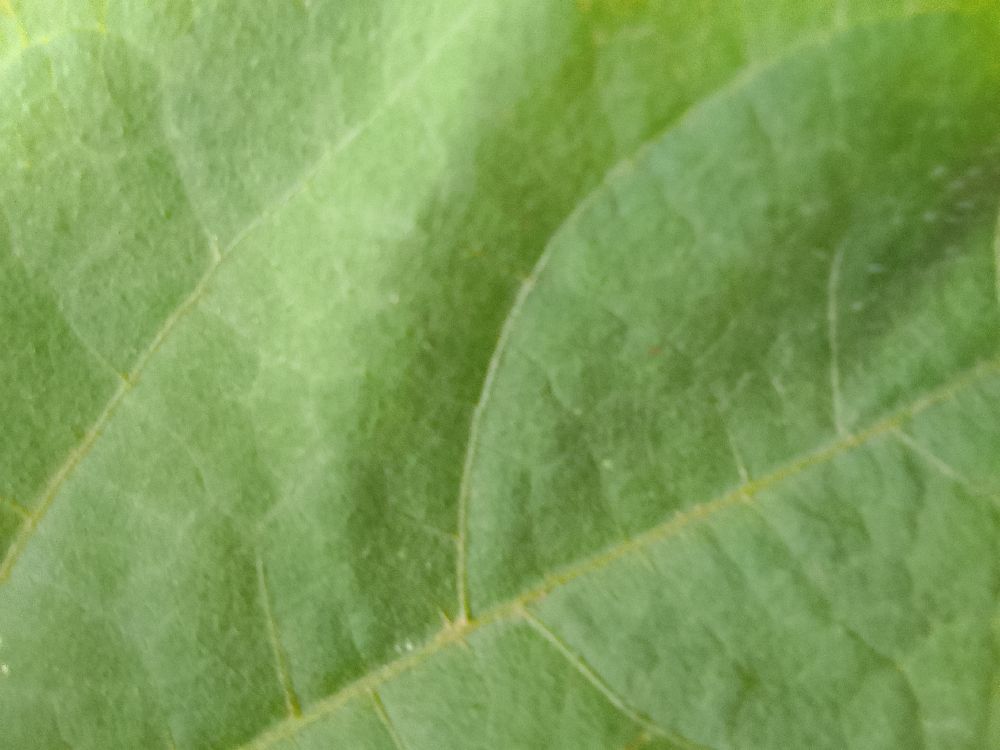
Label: healthy